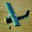
Label: airplane